Detroit (1920s NFL teams)

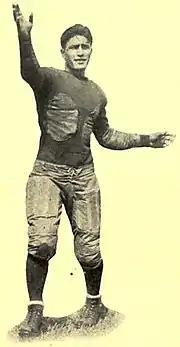
Benny Friedman

Following the 1927 season, the Cleveland Bulldogs were sold to a group of investors, who moved the team to Detroit. Coached by LeRoy Andrews, the team was renamed the Detroit Wolverines. They were named after quarterback Benny Friedman's alma mater, the Michigan Wolverines. The Wolverines finished their 1928 season in third place with a 7–2–1 record, losing only to the Providence Steam Rollers and the Frankford Yellow Jackets, the NFL's first and second place teams.